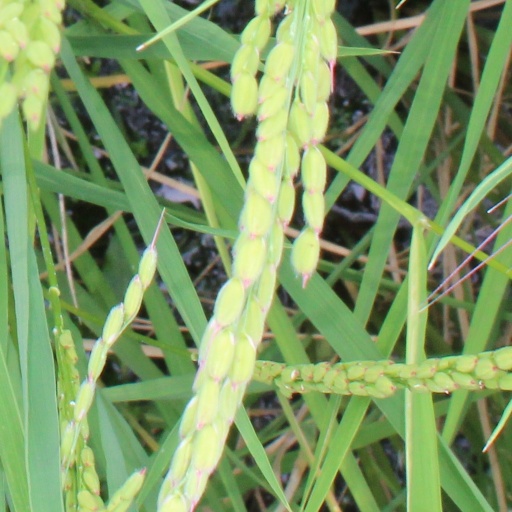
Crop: rice